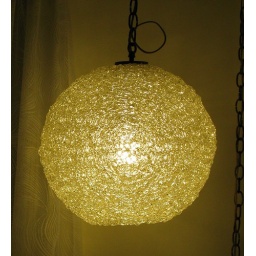
This hanging lamp is made of clear. spun glass and is hung by a chain. 1-25-09